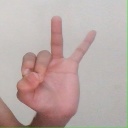
अक्षर: ण